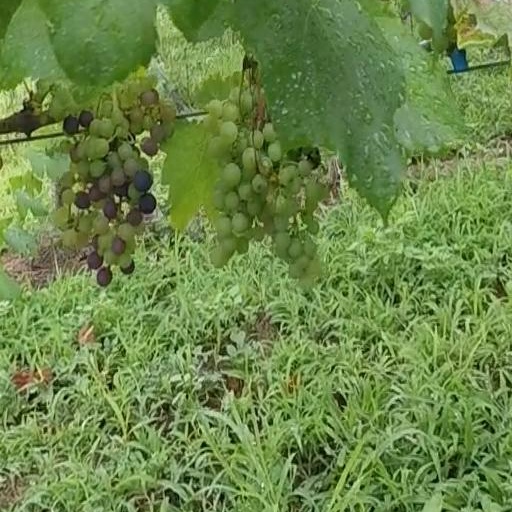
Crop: grape